Cobb Building (Wagoner, Oklahoma)

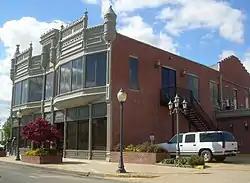

The Cobb Building (also known as American Bank) is an American historic commercial building located at 203 East Cherokee Street in downtown Wagoner, Oklahoma.